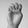
ASL letter: E